Sky position (RA, Dec in degrees): 199.847, 2.183
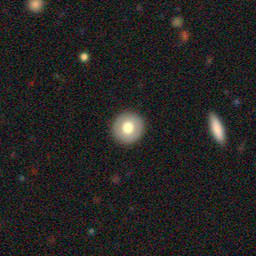
Galaxy morphology: Round Smooth Galaxies